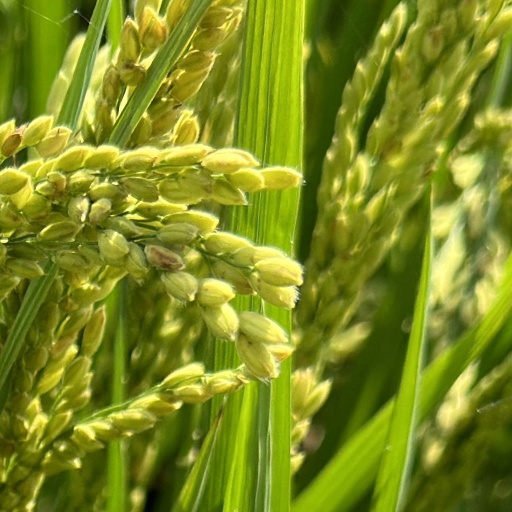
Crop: rice